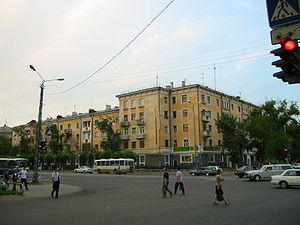
Komsomolsk ved Amur
Gade i Komsomolsk
Komsomolsk ved Amur er en by i Khabarovsk kraj i Rusland. Byen ligger på den venstre bred af floden Amur, omkring 356 km nordøst for Khabarovsk. Komsomolsk ved Amur ligger ved BAM-jernbanen. Byen har 249.810 indbyggere.